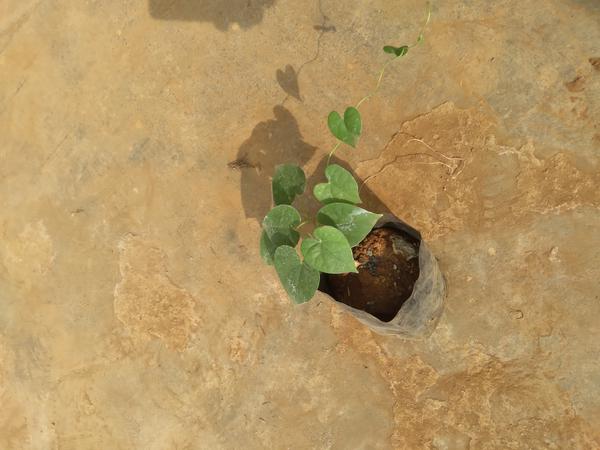
Plant: Amruta_Balli